The Color Run

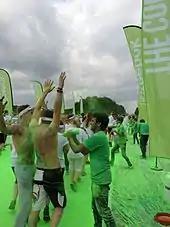
Runners at the green color station at the Color Run in Munich, Germany, 2013

The untimed event emphasizes fun over competition. Open to first-time runners as well as families and children, the event is for runners and walkers. Registration fees typically start at around $24 US but can vary depending on region and package. According to The Color Run’s 2012 figures, over 60% of the participants were running a five-kilometer race for the first time, and over 70% of the participants were women ages 18–40. In 2013, there are expected to be a million participants.